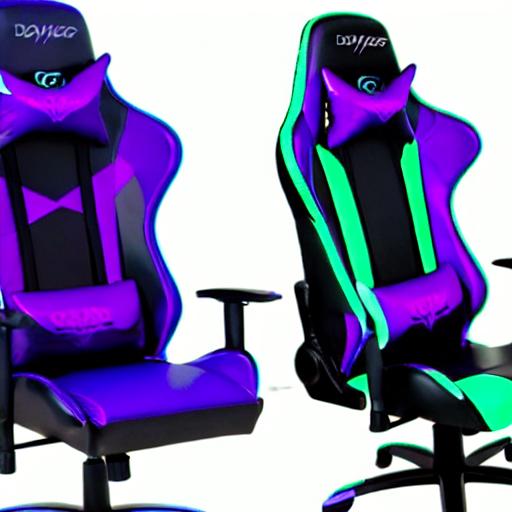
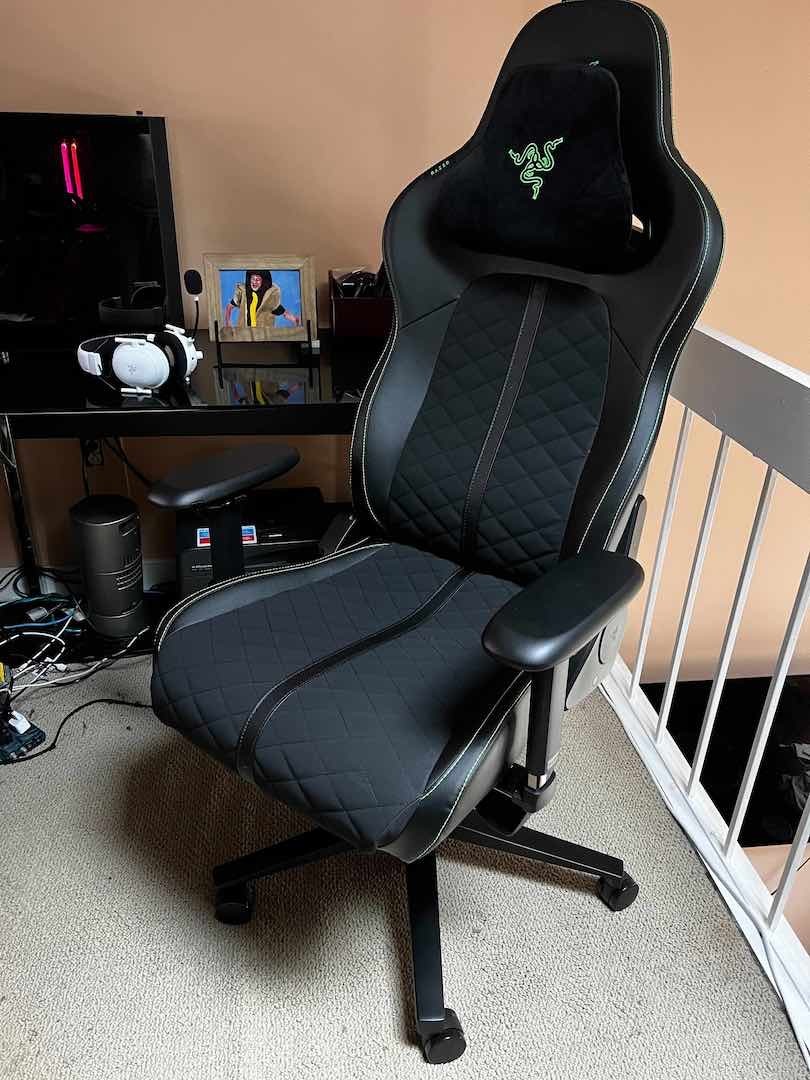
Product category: items_chair
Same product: no